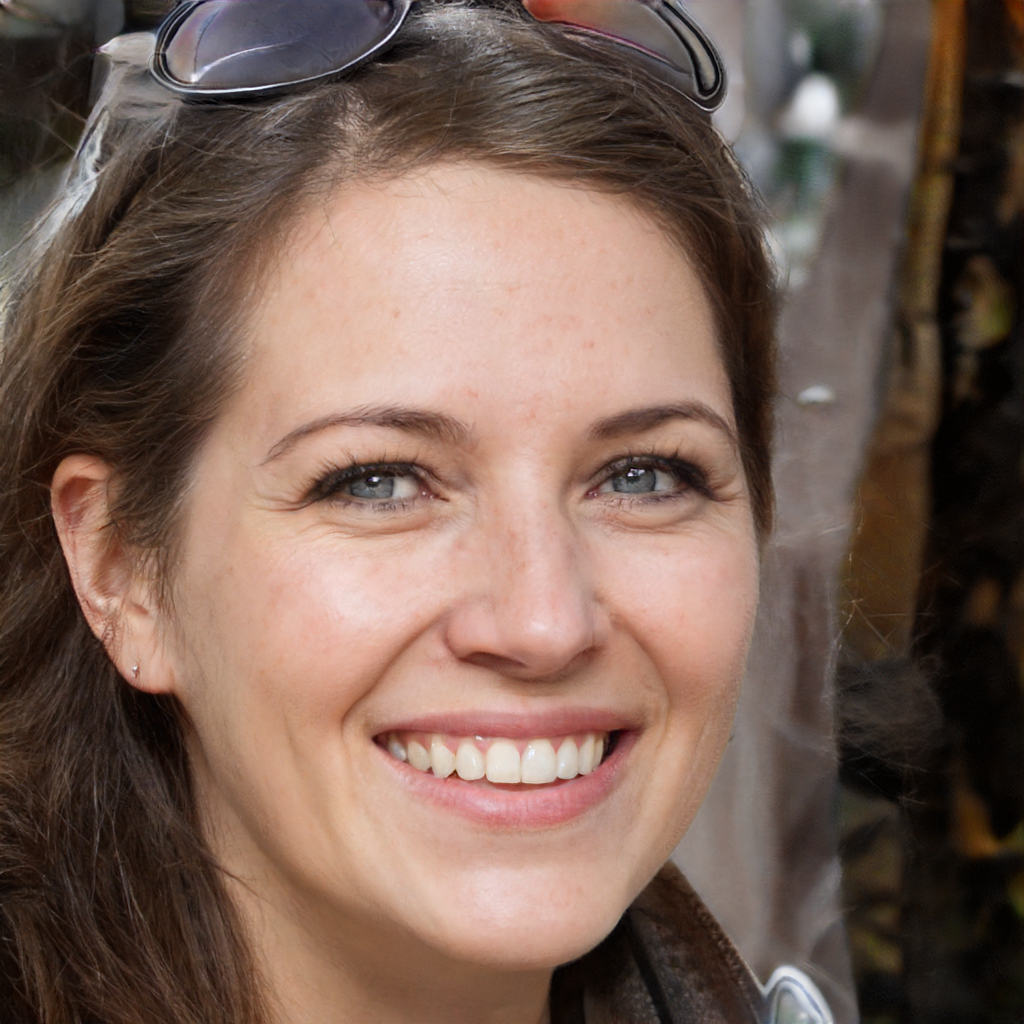
Gender: Female